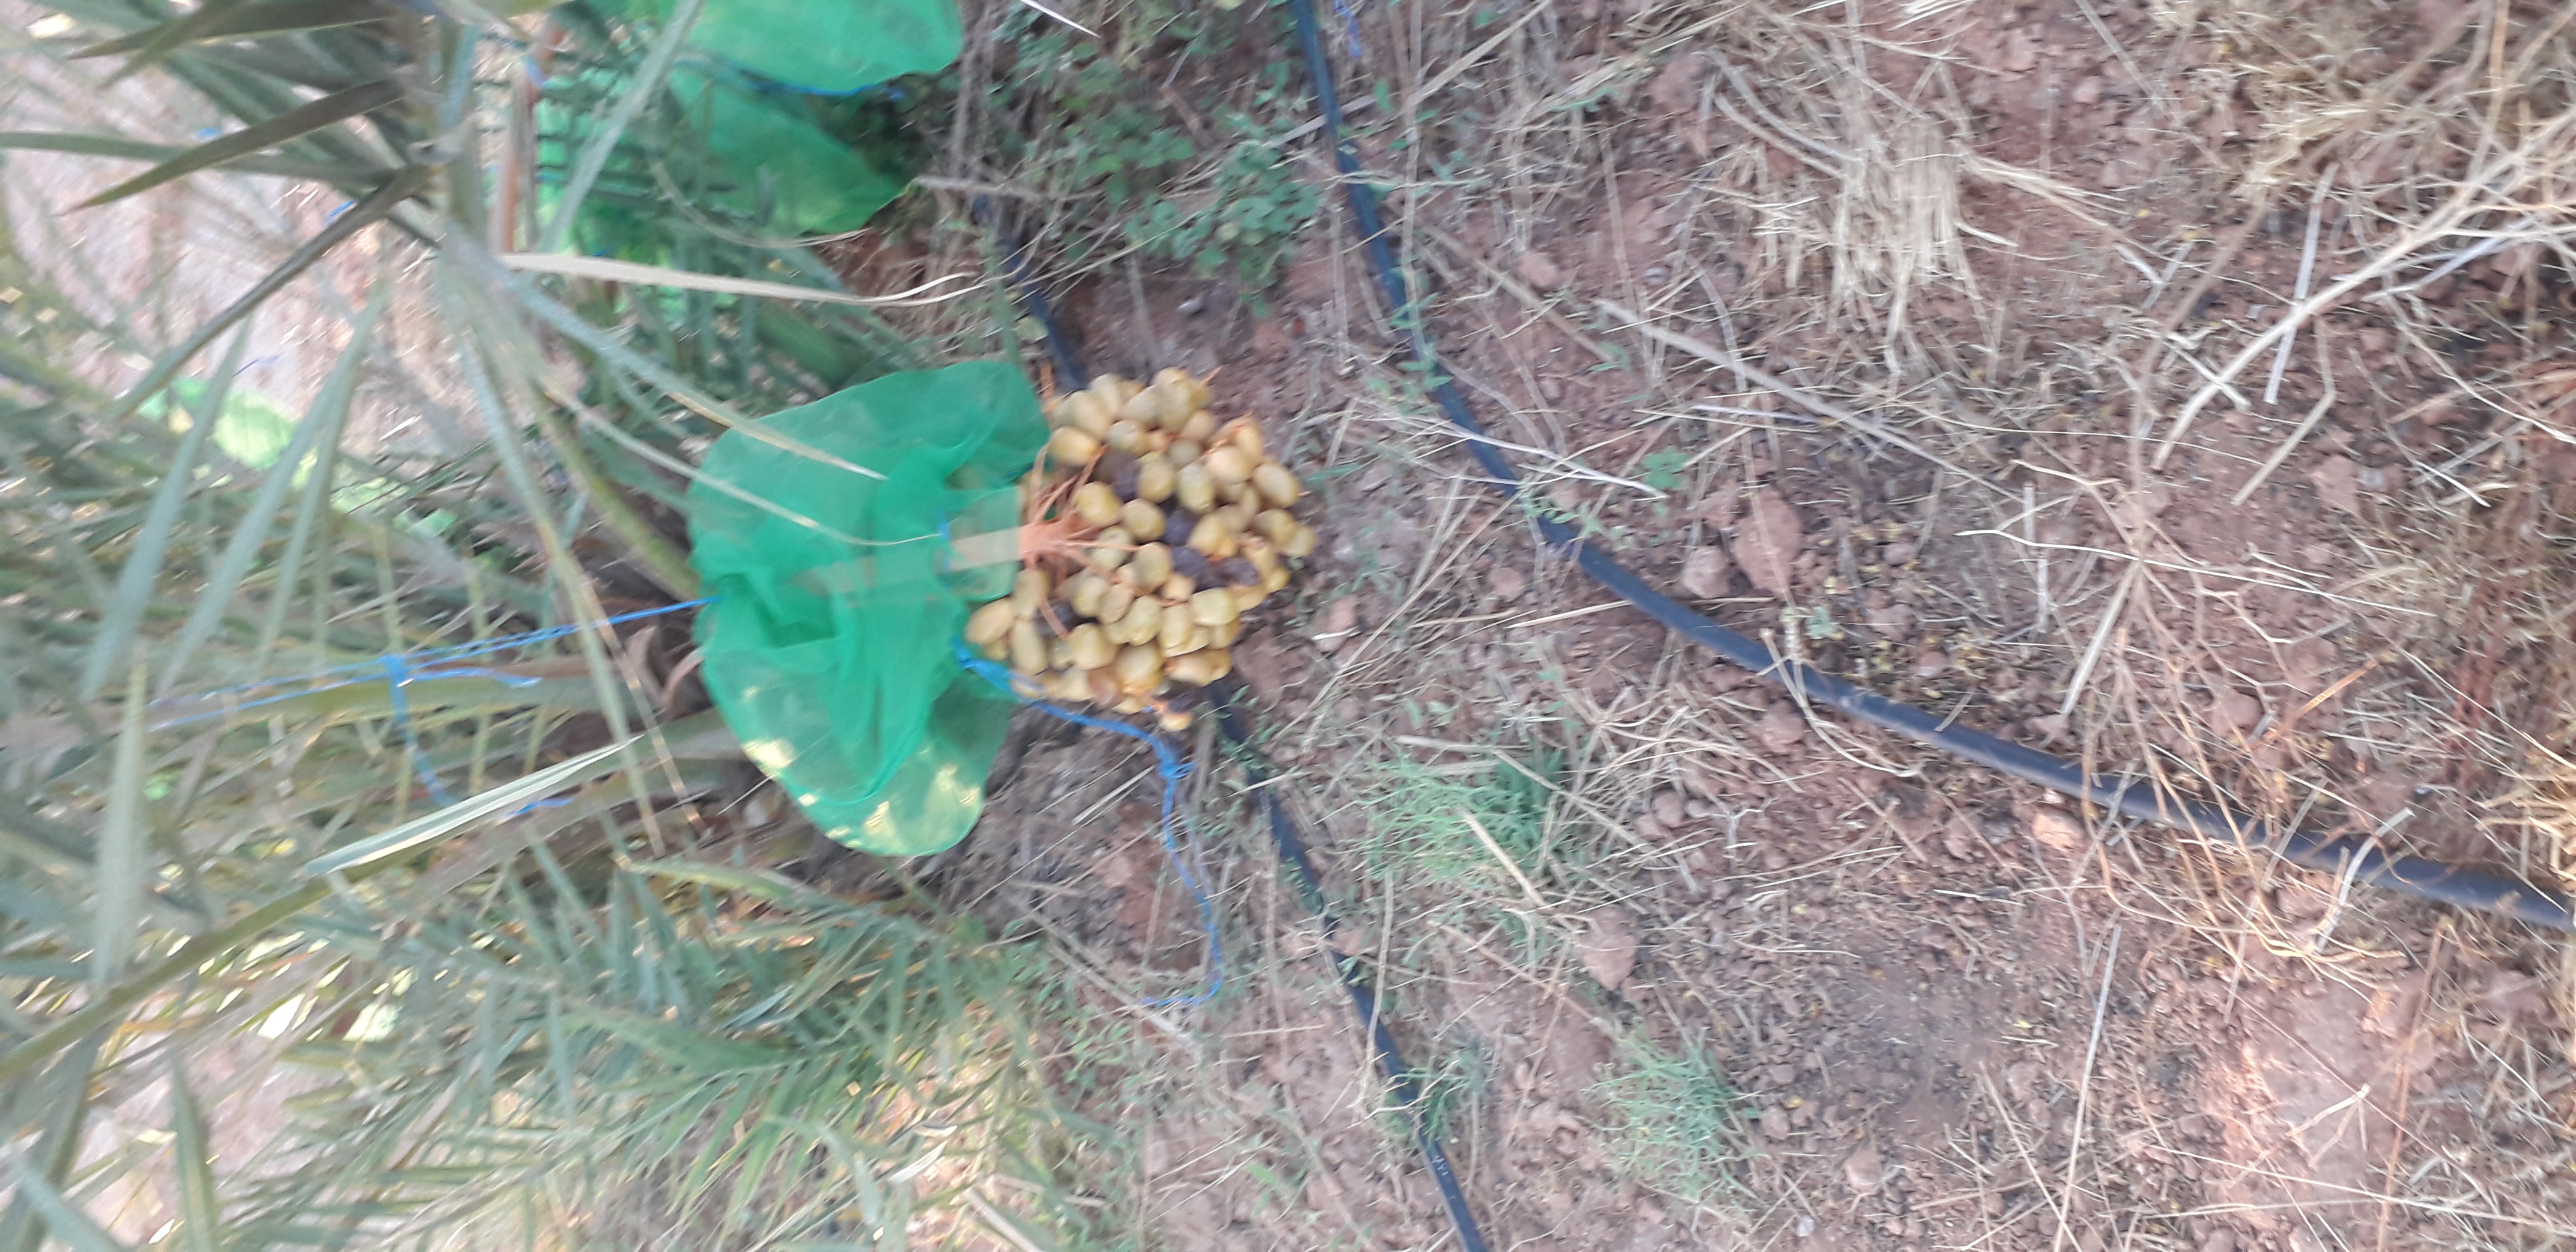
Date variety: Boufagous